Kerr, Stuart and Company

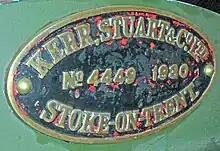
Kerr Stuart works plate from GWR 57XX Class 0-6-0PT 7714 No.4449 of 1930

The company received several orders from the gauge Gwalior Light Railway in India. This included four large tender locomotives in 1928.